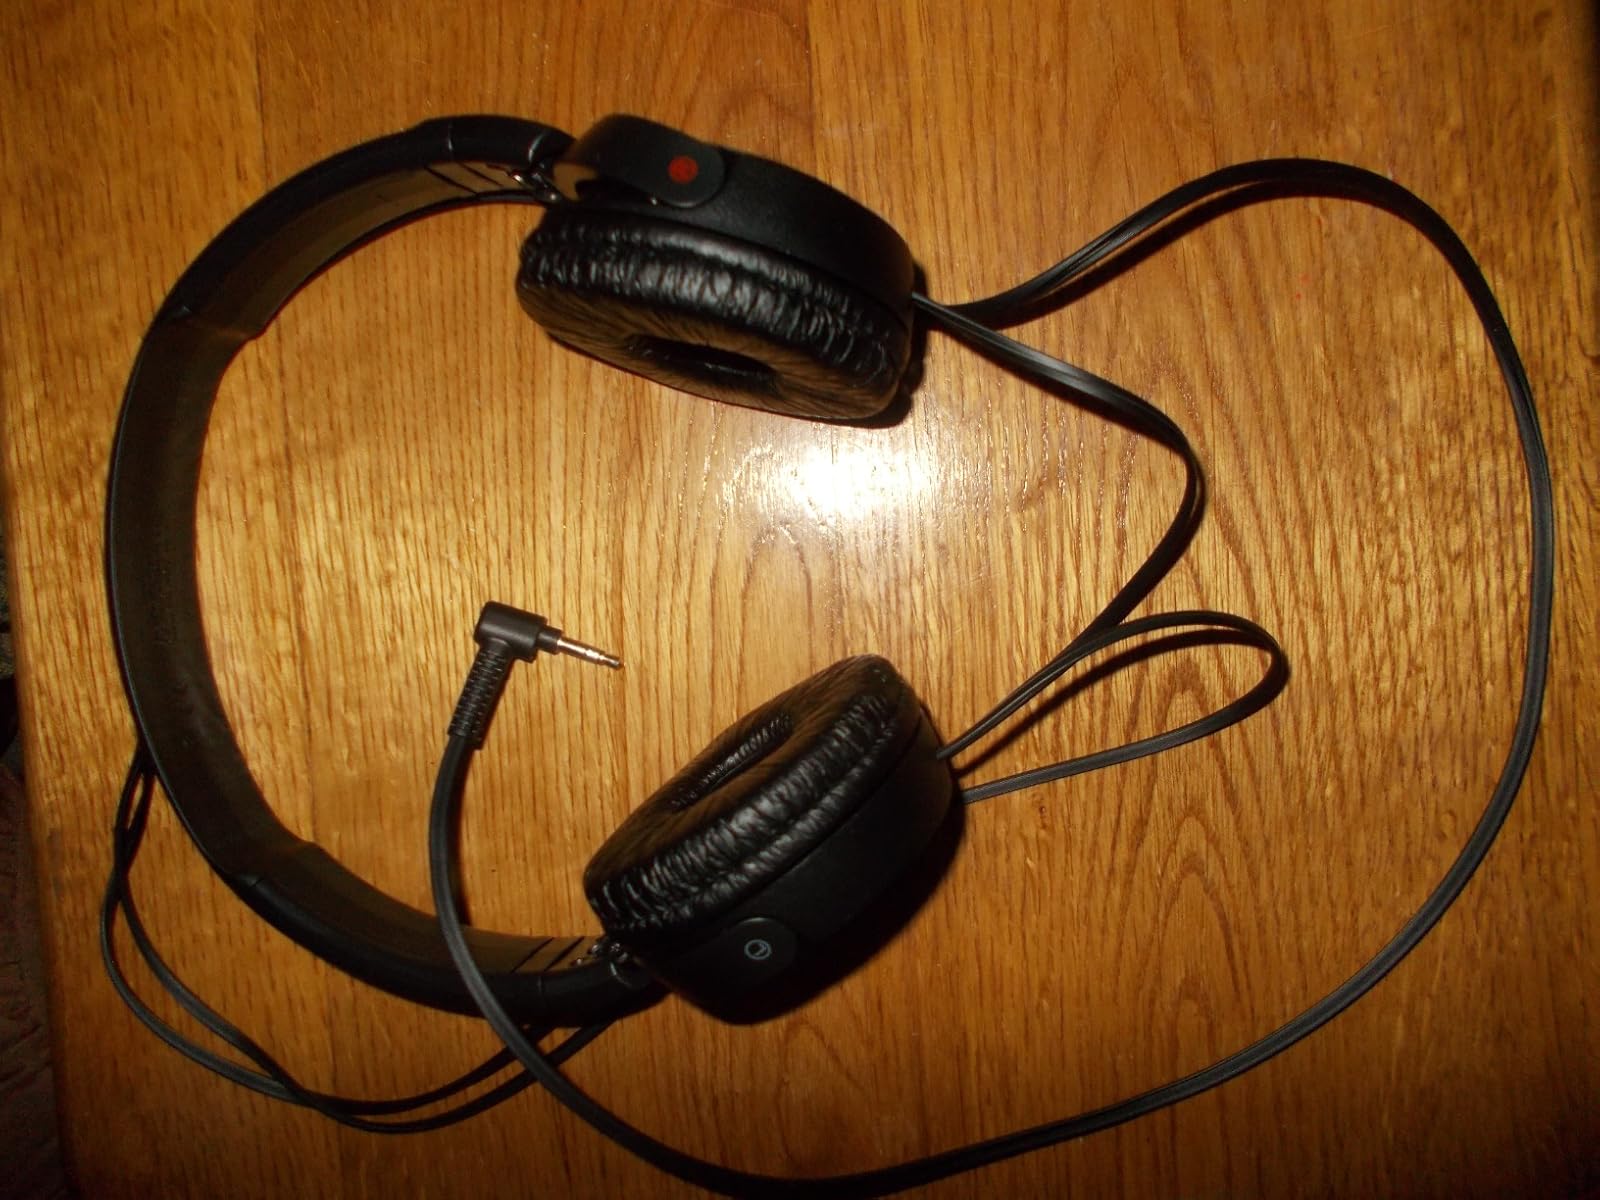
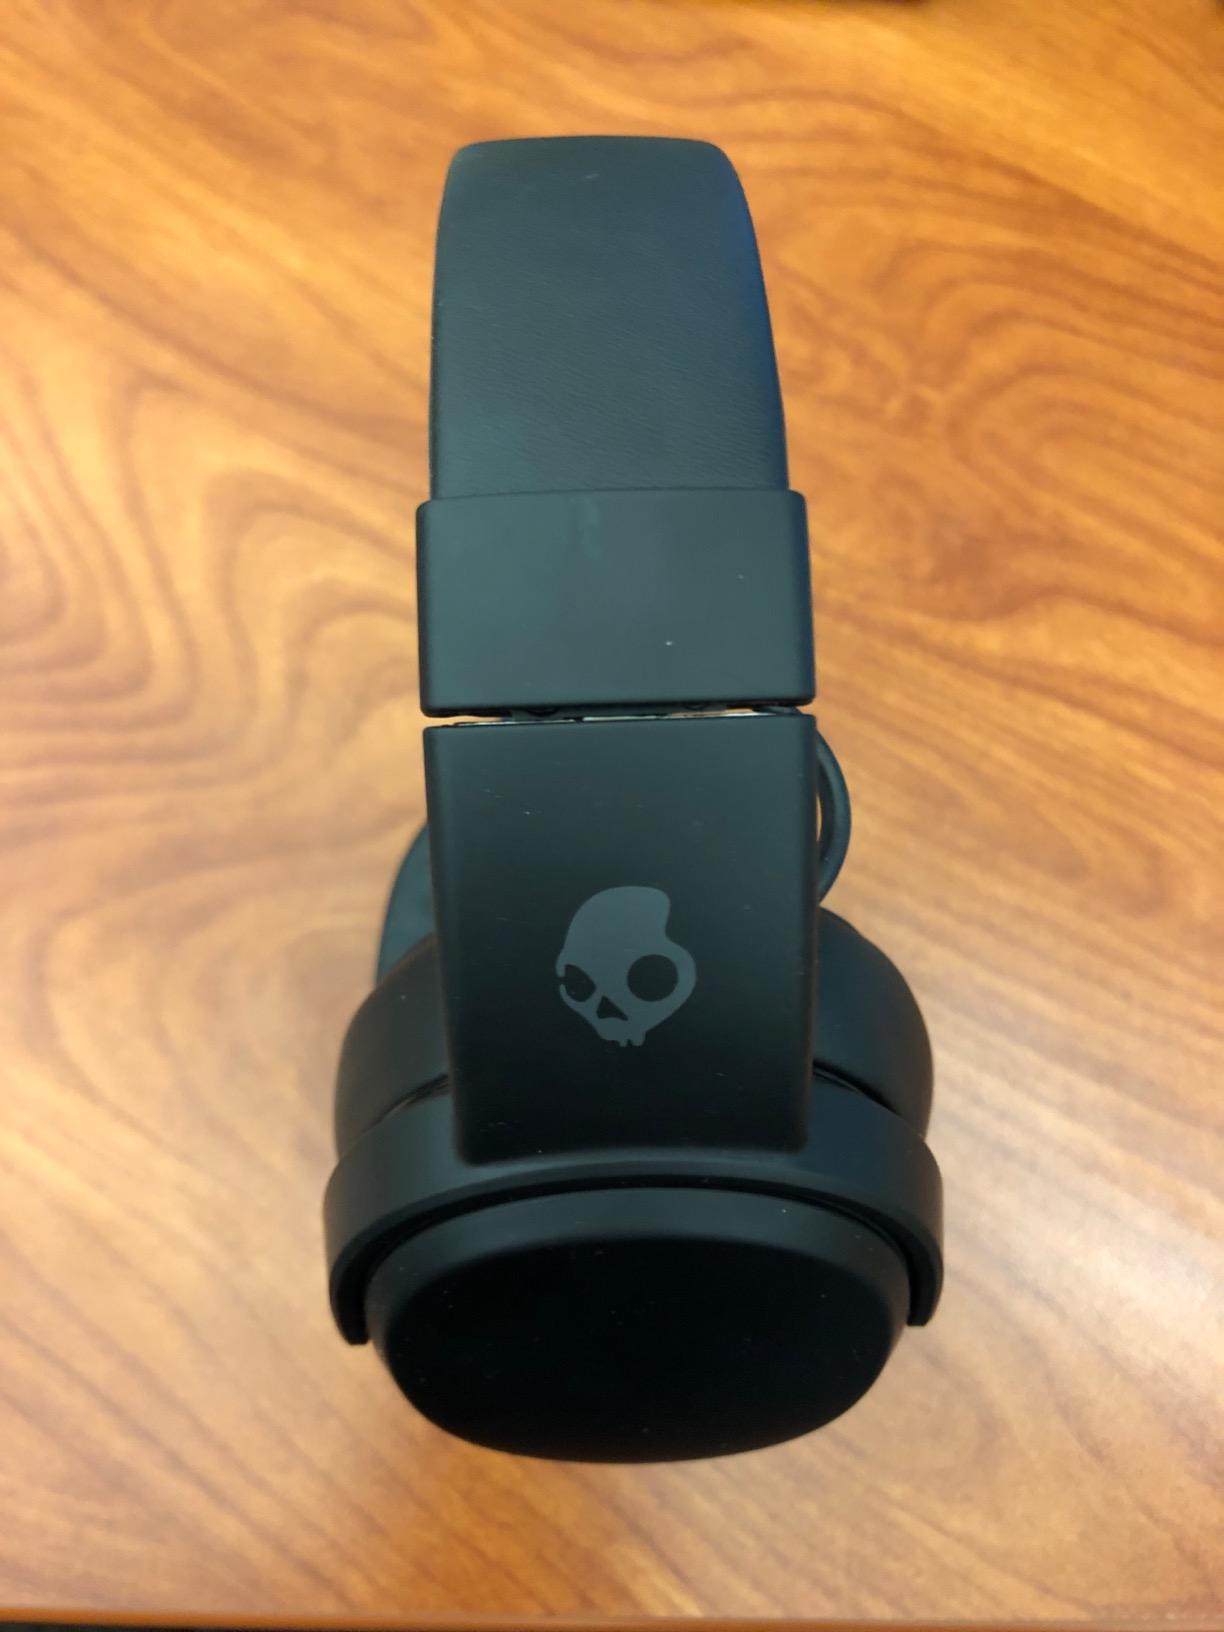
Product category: headphones
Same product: no